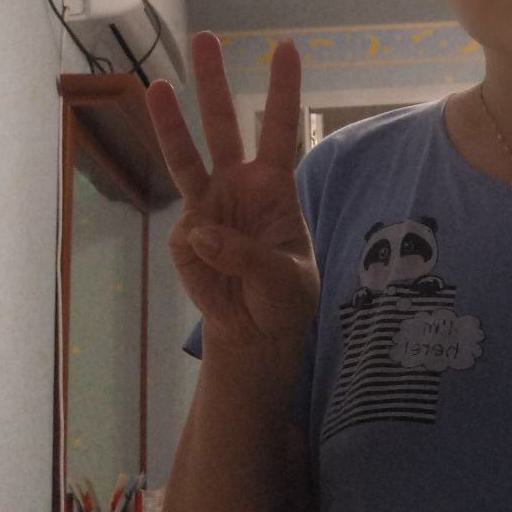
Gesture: three